Martineau family

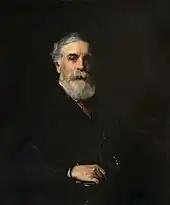
Politician Sir Thomas Martineau (1828–1893), painted by Frank Holl, was the uncle (by marriage) of Prime Minister Neville Chamberlain.

Sir Thomas Martineau (4 November 1828 – 28 July 1893) was the son of Robert, Mayor of Birmingham (1846–1847) and Jane Martineau. Five successive generations have served as Mayors of the city since the mid 19th century. born on the family estate on Bristol Road, now Martineau Gardens, Birmingham. A solicitor, he married Emily Kenrick (1838–1899), whose family was also part of Liberal Birmingham politics. Emily was the sister of Florence (1847–1875), whose marriage to Joseph Chamberlain bore a son, Neville, who became prime minister. Emily was also the cousin of William Kenrick MP. Their daughter, Clara Martineau, became the third woman to serve as a councillor on the Birmingham City Council, representing Edgbaston for 19 years.